Beneficência Portuguesa de Porto Alegre

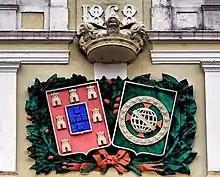
Portuguese Royal Coat of Arms (left) and Brazilian Imperial Coat of Arms (right) united under a royal crown, at the facade of the Beneficência Portuguesa de Porto Alegre.

After Brazil's independence in 1822, the Portuguese who lived in the country were prevented from creating new Santas Casas, and as a way to keep the Portuguese presence in these lands, they took the initiative to create hospitals wherever there was a community of their friends or descendants. The idea of founding a Portuguese philanthropic entity in Porto Alegre dates back to 1845, when the acting Vice President of the Province, Major Patrício José Correia da Câmara, became aware of the project and showed his goodwill by supporting the cause. However, the recently ended Farroupilha Revolution had harassed the largely Portuguese Restoration Party, and the project, shrouded in suspicion and political hesitation, was temporarily abandoned.